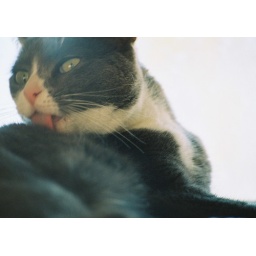
bath time in the window